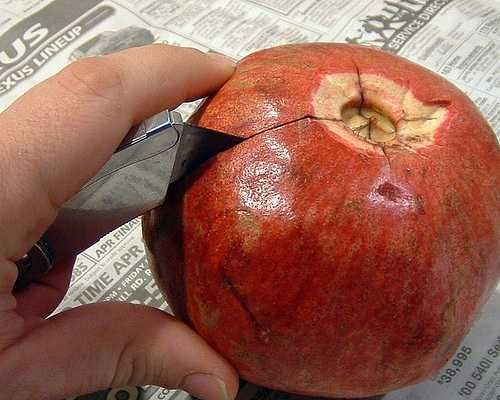
Label: Pomegranate